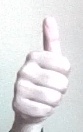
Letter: aleff